Palo Alto, California

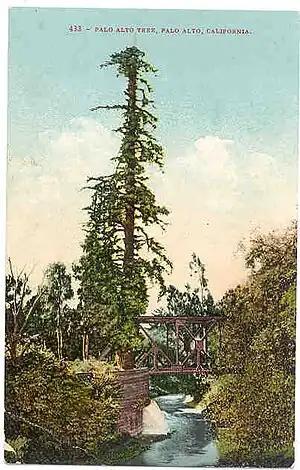
Palo Alto is named after El Palo Alto, a historic California Redwood on the banks of the San Francisquito Creek, sighted and named by the Portolá expedition in 1769.

Before the arrival of Europeans, the Ohlone lived on the San Francisco peninsula; in particular, the Puichon Ohlone lived in the Palo Alto area. The area of modern Palo Alto was first recorded by the 1769 party of Gaspar de Portolá, a 64-man, 200-horse expedition setting out from San Diego to find Monterey Bay. The group trekked past the bay without recognizing it and continued north. When they reached modern-day Pacifica, they ascended Sweeney Ridge and saw the San Francisco Bay on November 2. Portolá descended from Sweeney Ridge southeast down San Andreas Creek to Laguna Creek (now Crystal Springs Reservoir), thence to the San Francisquito Creek watershed, ultimately camping from November 6–11, 1769, by a tall redwood later to be known as El Palo Alto.